Baota District

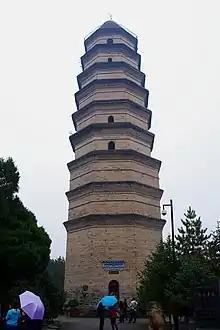
The pagoda on , constructed from 766 to 779 CE

In September of 619 CE, Liang Shidu and his army was expelled from the region by Tang dynasty general , who was appointed as the head of the Tang's Yanzhou armed forces.